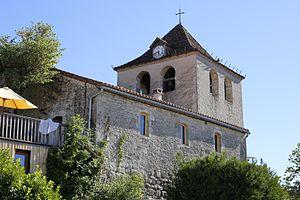
Église Saint-Christophe de Montvalent. This building is indexed in the Base Mérimée, a database of architectural heritage maintained by the French Ministry of Culture,
Montvalent est une commune française située dans le département du Lot, en région Occitanie. Ses habitants sont les Monvalentais et les Monvalentaises.